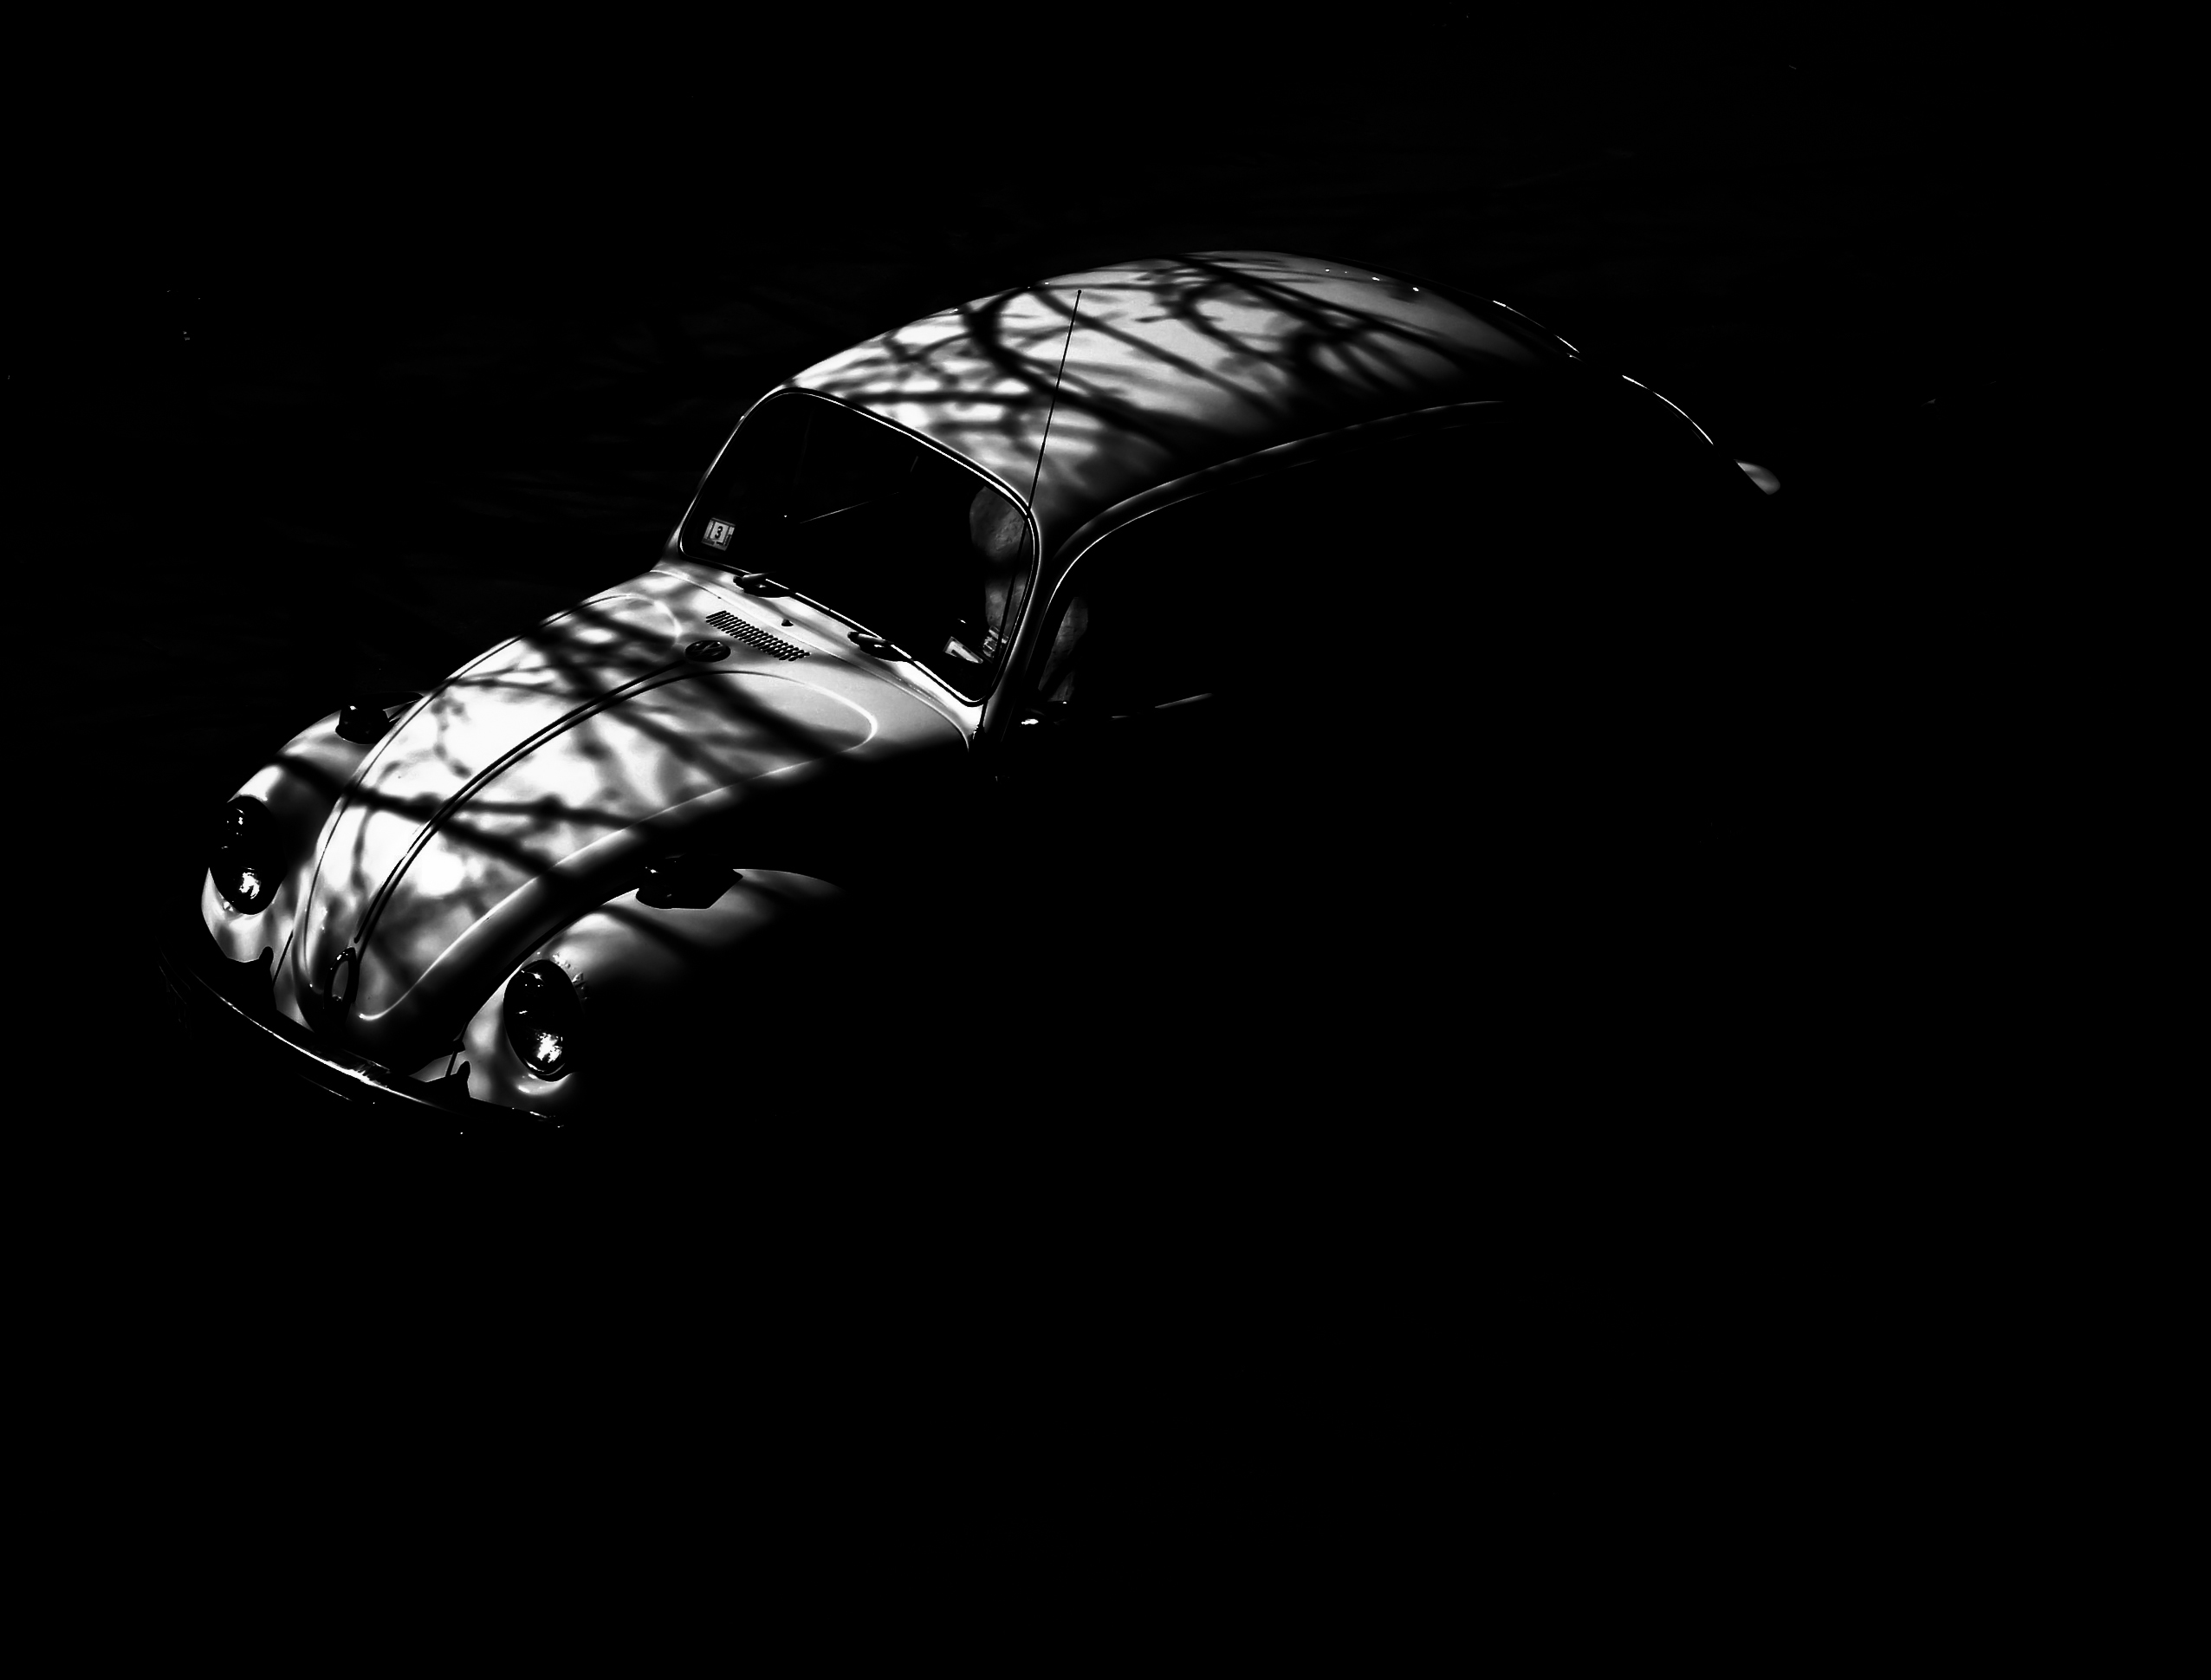
hand, wing, light, black and white, car, vintage, vw, volkswagen, old, dark, vehicle, darkness, black, monochrome, lighting, shadows, oldtimer, classic, monochrome photography, volkswagen beetle, computer wallpaper, public domain images